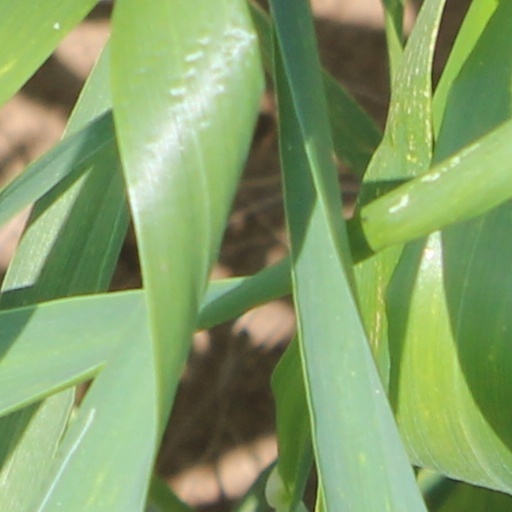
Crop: wheat